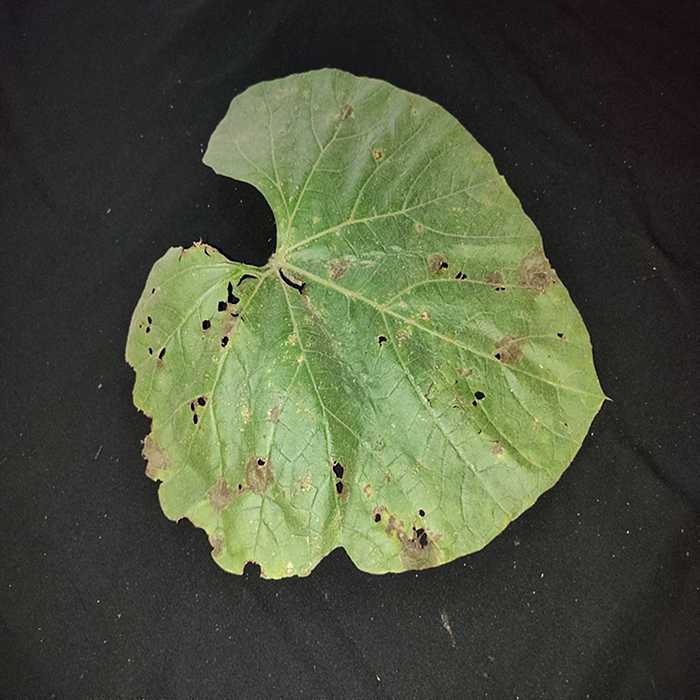
Plant: Bottle gourd
Label: Anthracnose